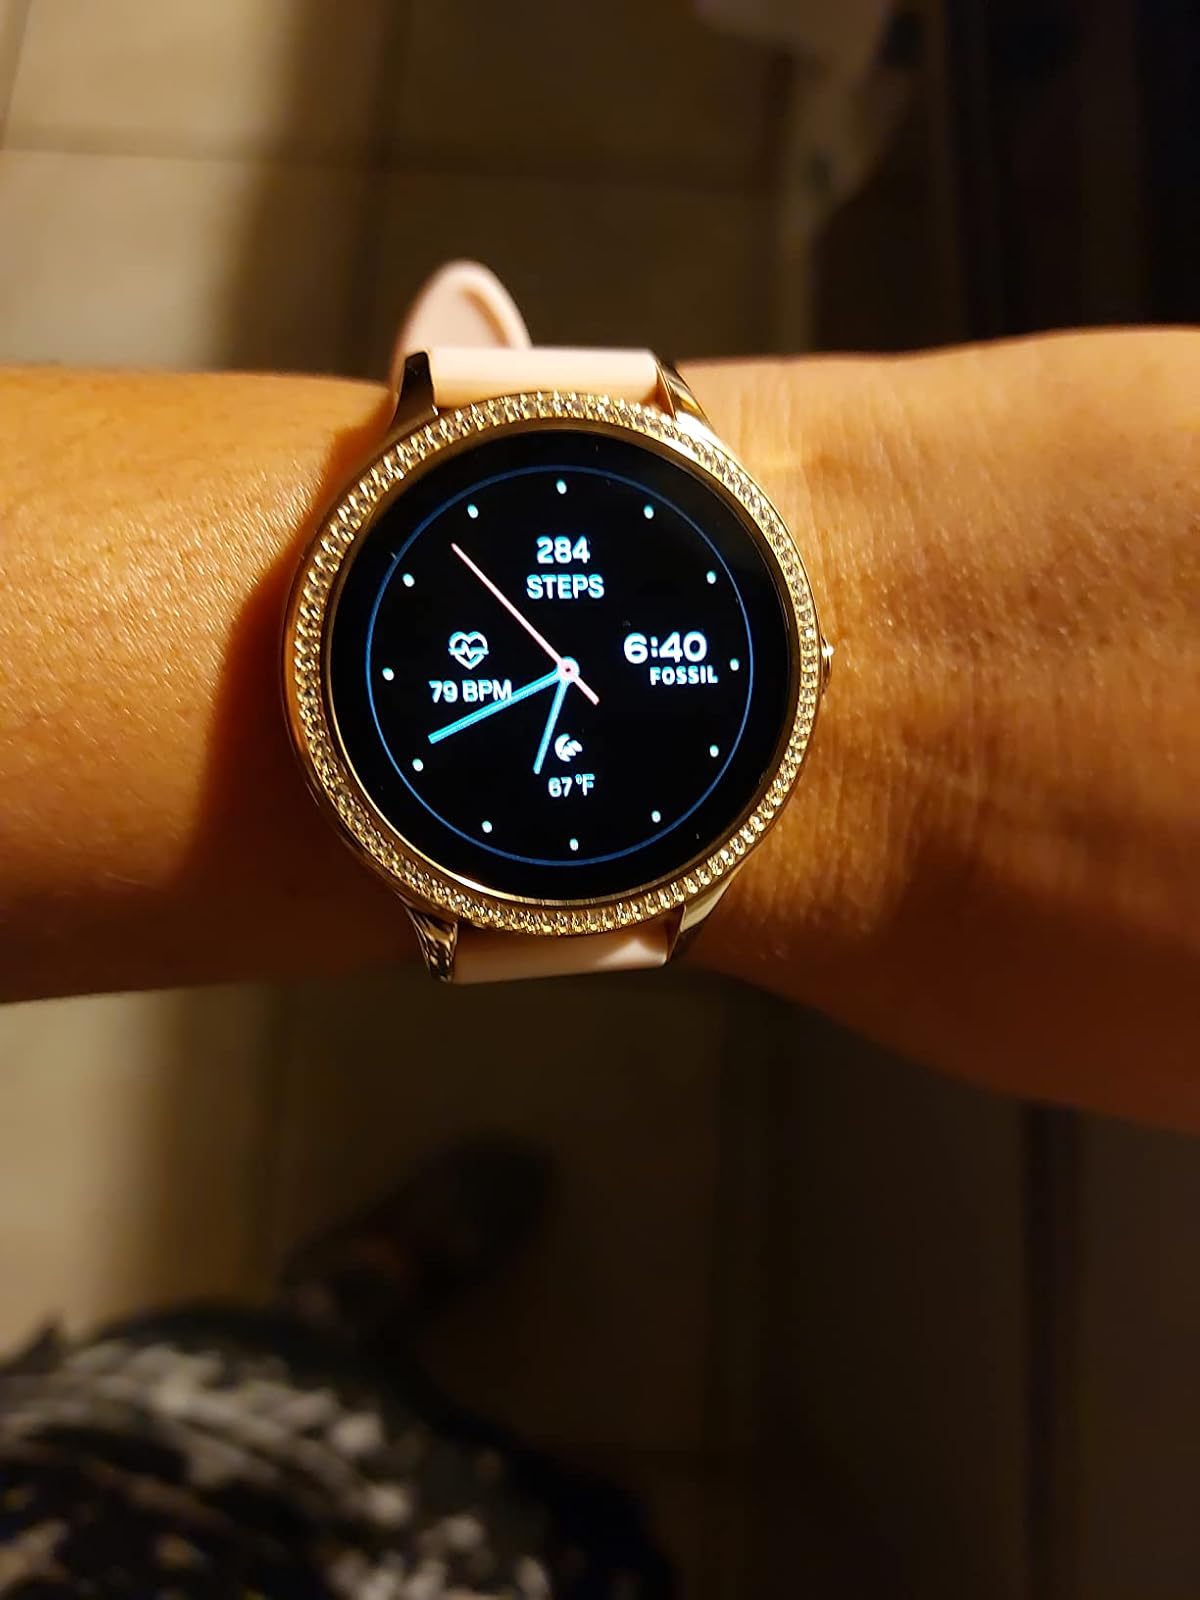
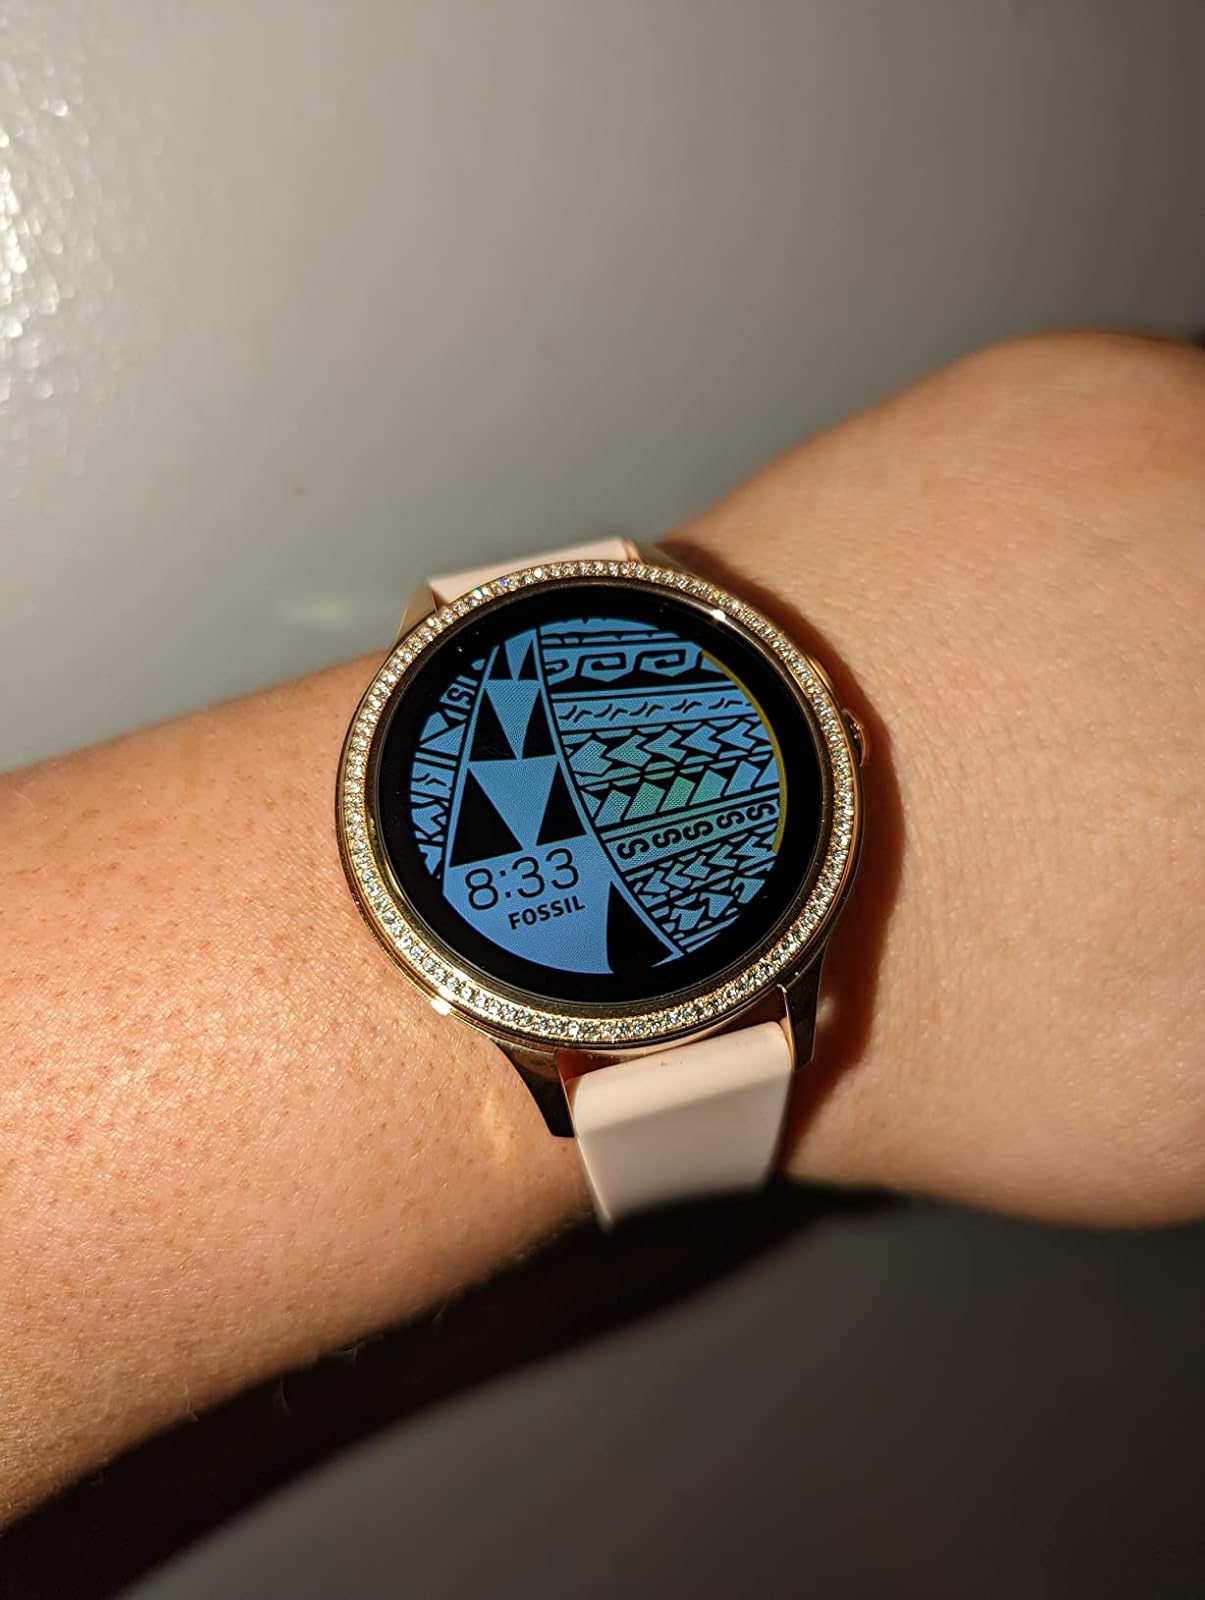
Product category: smartwatch
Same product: yes